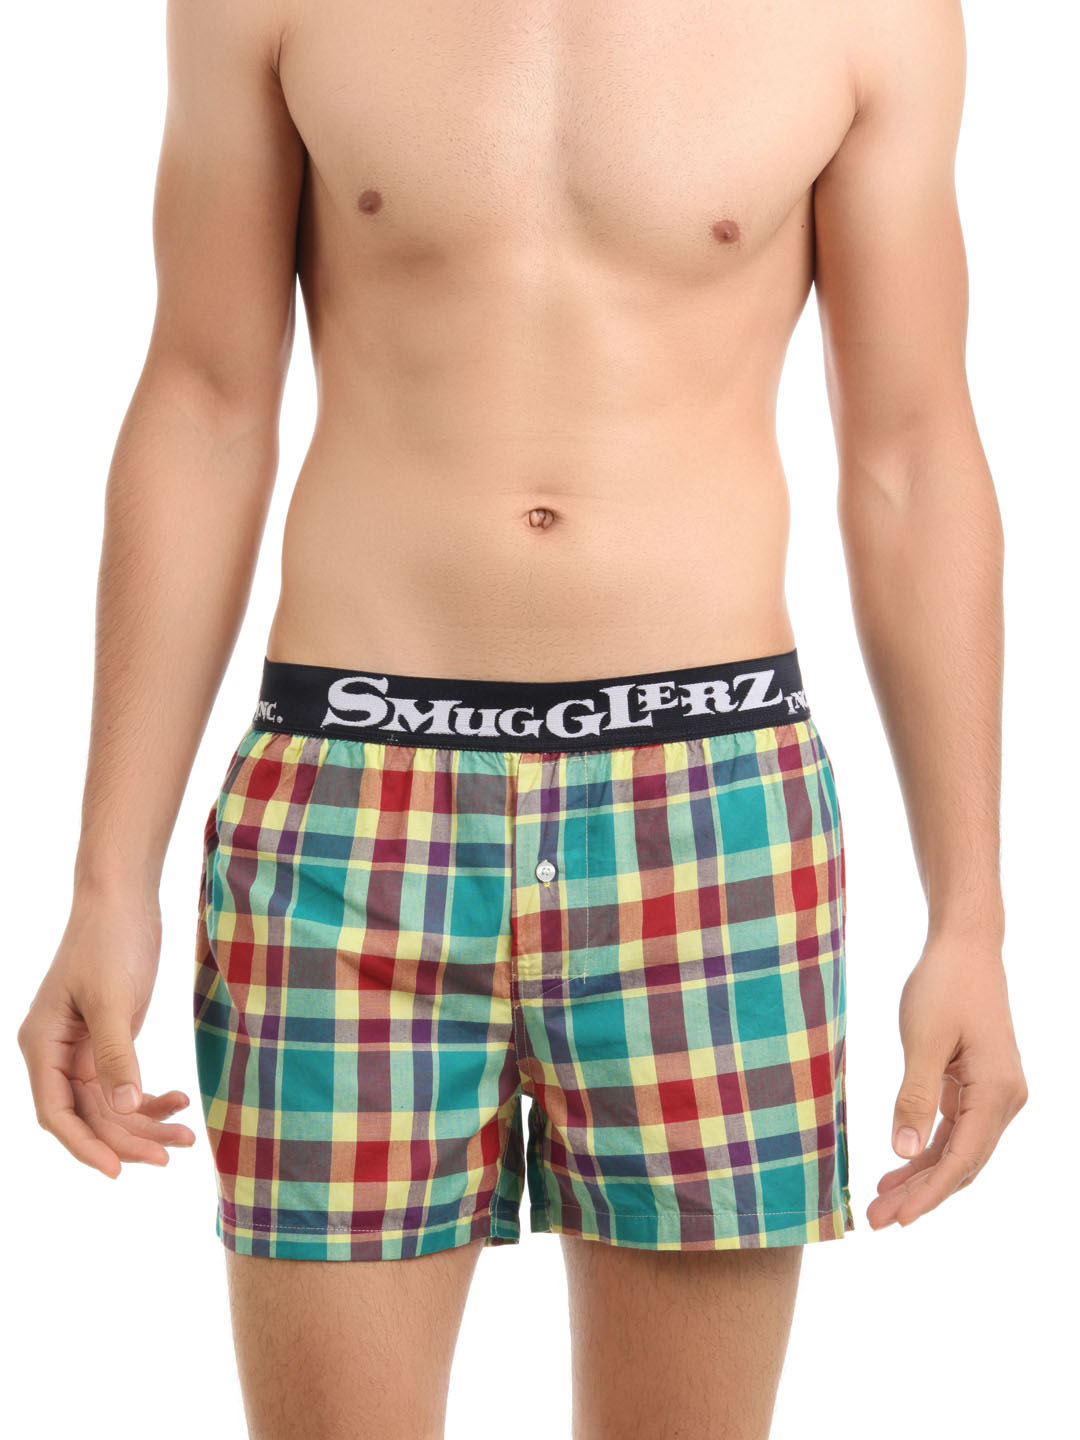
Smugglerz Men Multi coloured Check Boxers
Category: Apparel / Innerwear / Boxers
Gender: Men
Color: Multi
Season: Summer 2016
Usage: Casual